Single-kitchen home

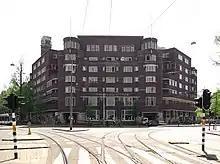
"Het Nieuwe Huis" in Amsterdam, 2011

The first German written reflections on collective housework can be found in the work of the women's rights activist Hedwig Dohm (1831–1919). In her publication "Der Jesuitismus im Hausstande" (1873), she argued that due to the historical development of industrialization and the division of labour, the domestic economy was losing more and more of its content and the trend was towards centralization: